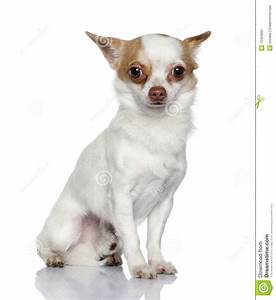
Label: cane